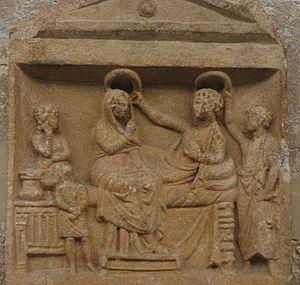
Stèle funéraire de Nicomédie (actuelle İzmit) en Bithynie. Le défunt est représenté sur un lit, entouré de sa femme et de son fils. Deux esclaves, figurés de taille plus petite comme le veut la tradition, se trouvent au pied du lit.